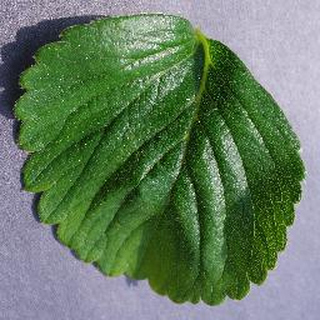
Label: healthy_strawberry